Poston War Relocation Center

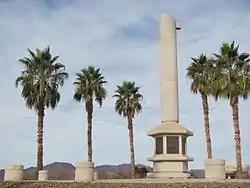
Poston Memorial Monument

Life at Poston for the Japanese internees was difficult from the start. Japanese Americans across the West Coast were uprooted from their lives and placed in different camps around the United States, including Poston. Hurried construction and lack of supplies made living conditions for internees barely suitable. Barracks were made with redwood, which shrunk more than expected and created cracks throughout the buildings. A shortage of lumber led them to build using adobe. Weather also added to the difficulties of living in the camp because of its location in the desert. Extreme heat during the summer, reaching up to 115°F, and extreme cold in the winter, reaching as low as 35°F, added to the frustrations of internees. Outbreaks of disease were another common factor across most camps that contributed to poor quality of life. Poston was not immune to disease outbreaks, and tuberculosis was rampant with 140 reported cases. Care for these sick people was also lacking, which led to avoidable death or disability. By the end of 1942, heating systems were still not in place and clothing allowances still had not been delivered.